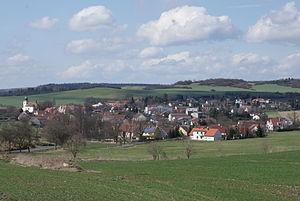
Měčín est une ville du district de Klatovy, dans la région de Plzeň, en République tchèque. Sa population s'élevait à 1 134 habitants en 2017.